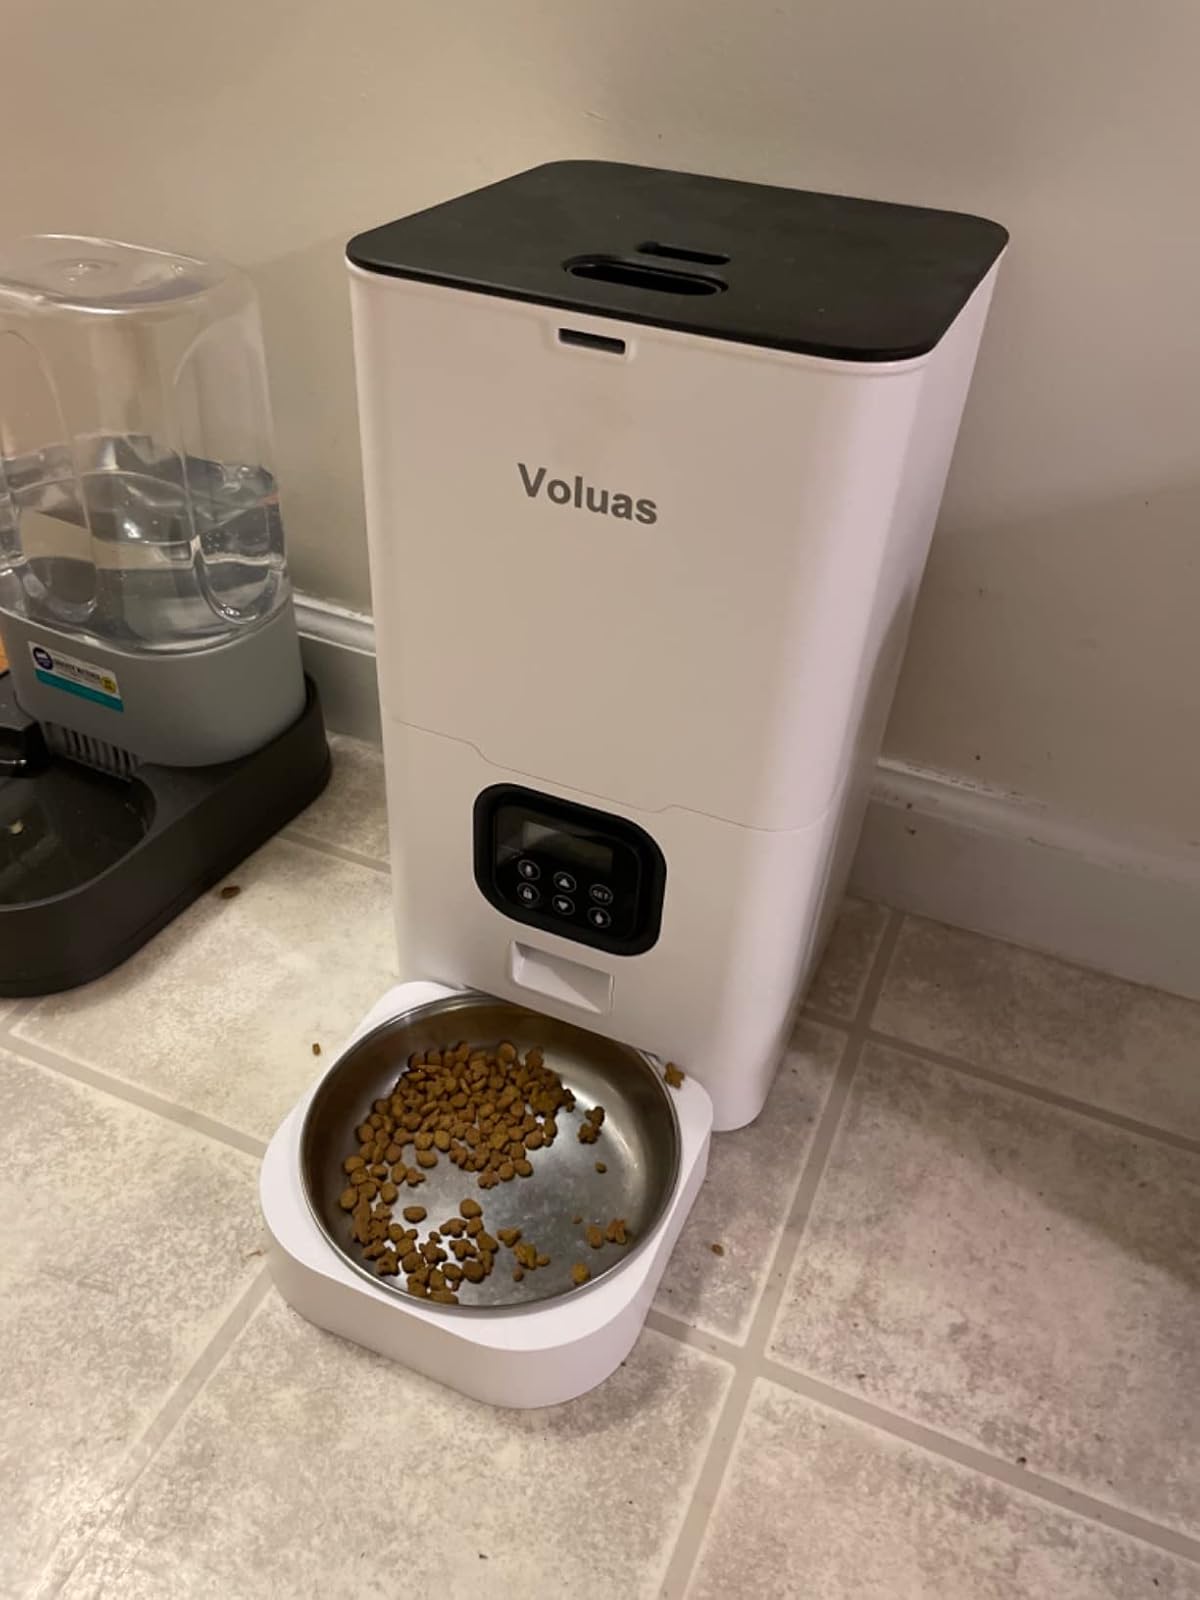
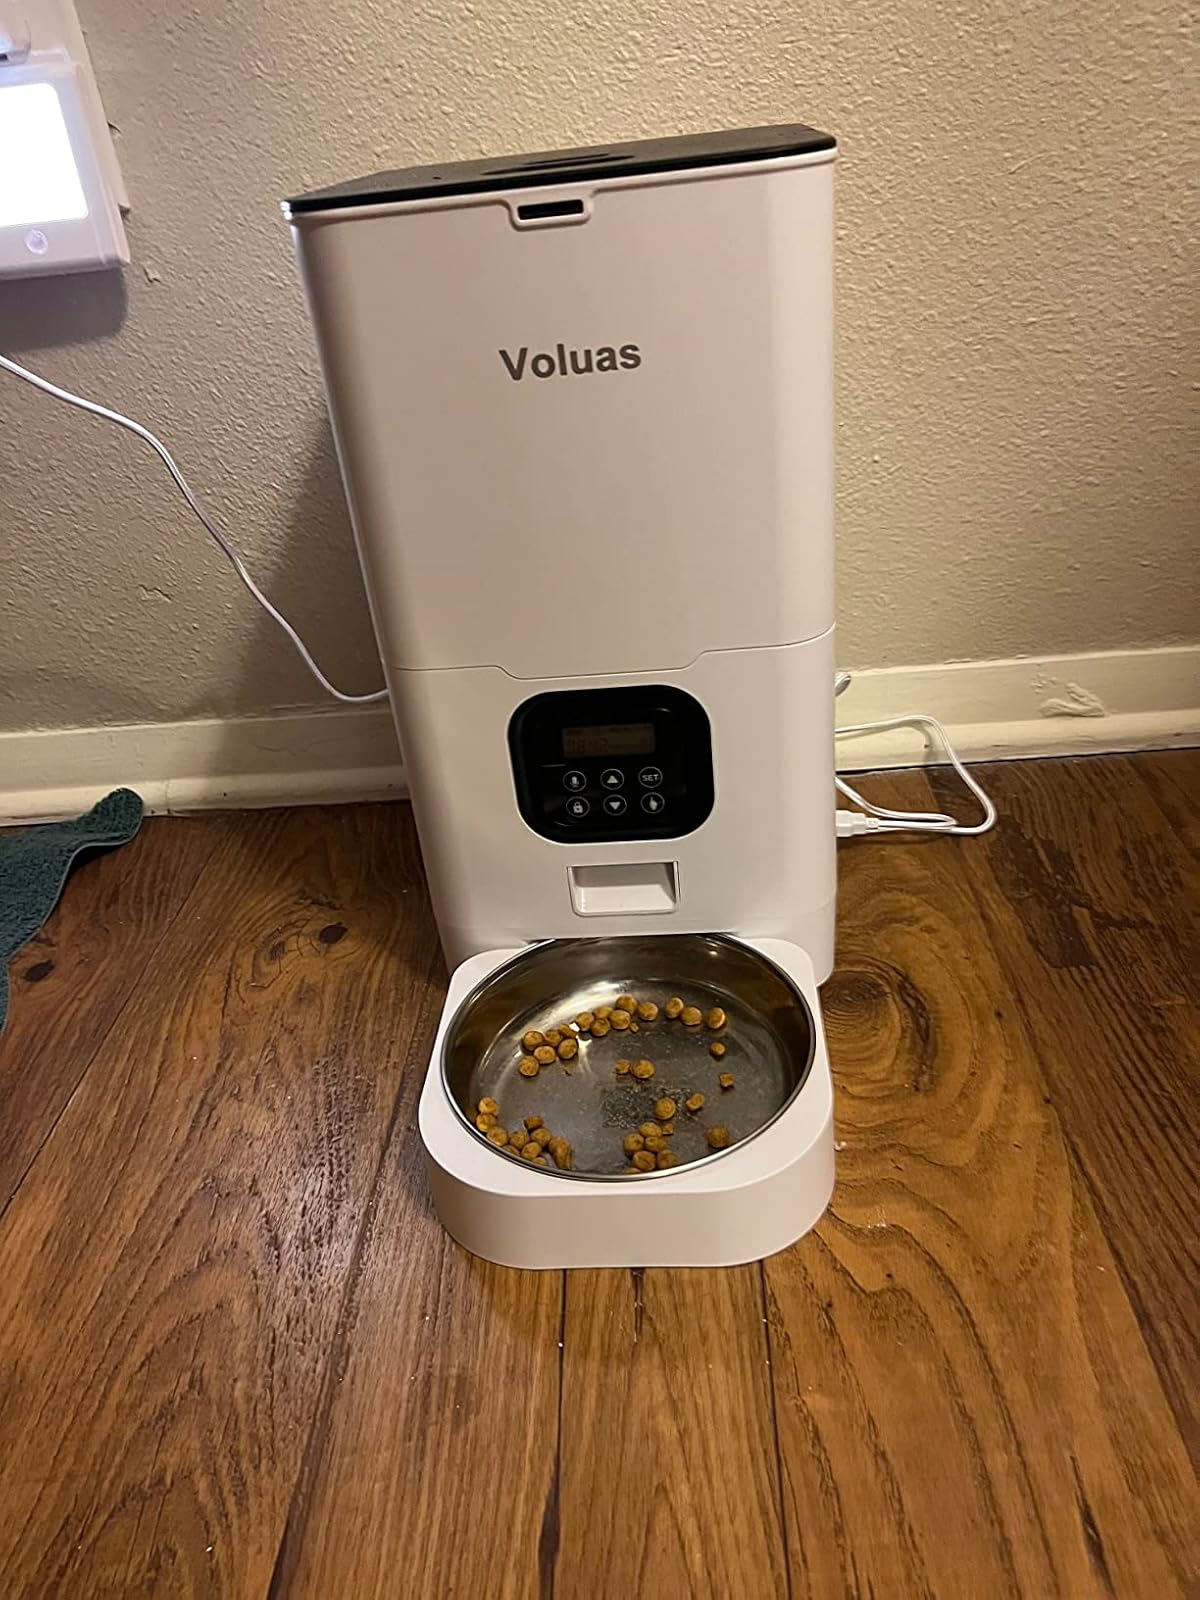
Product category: items_feeder
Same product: yes